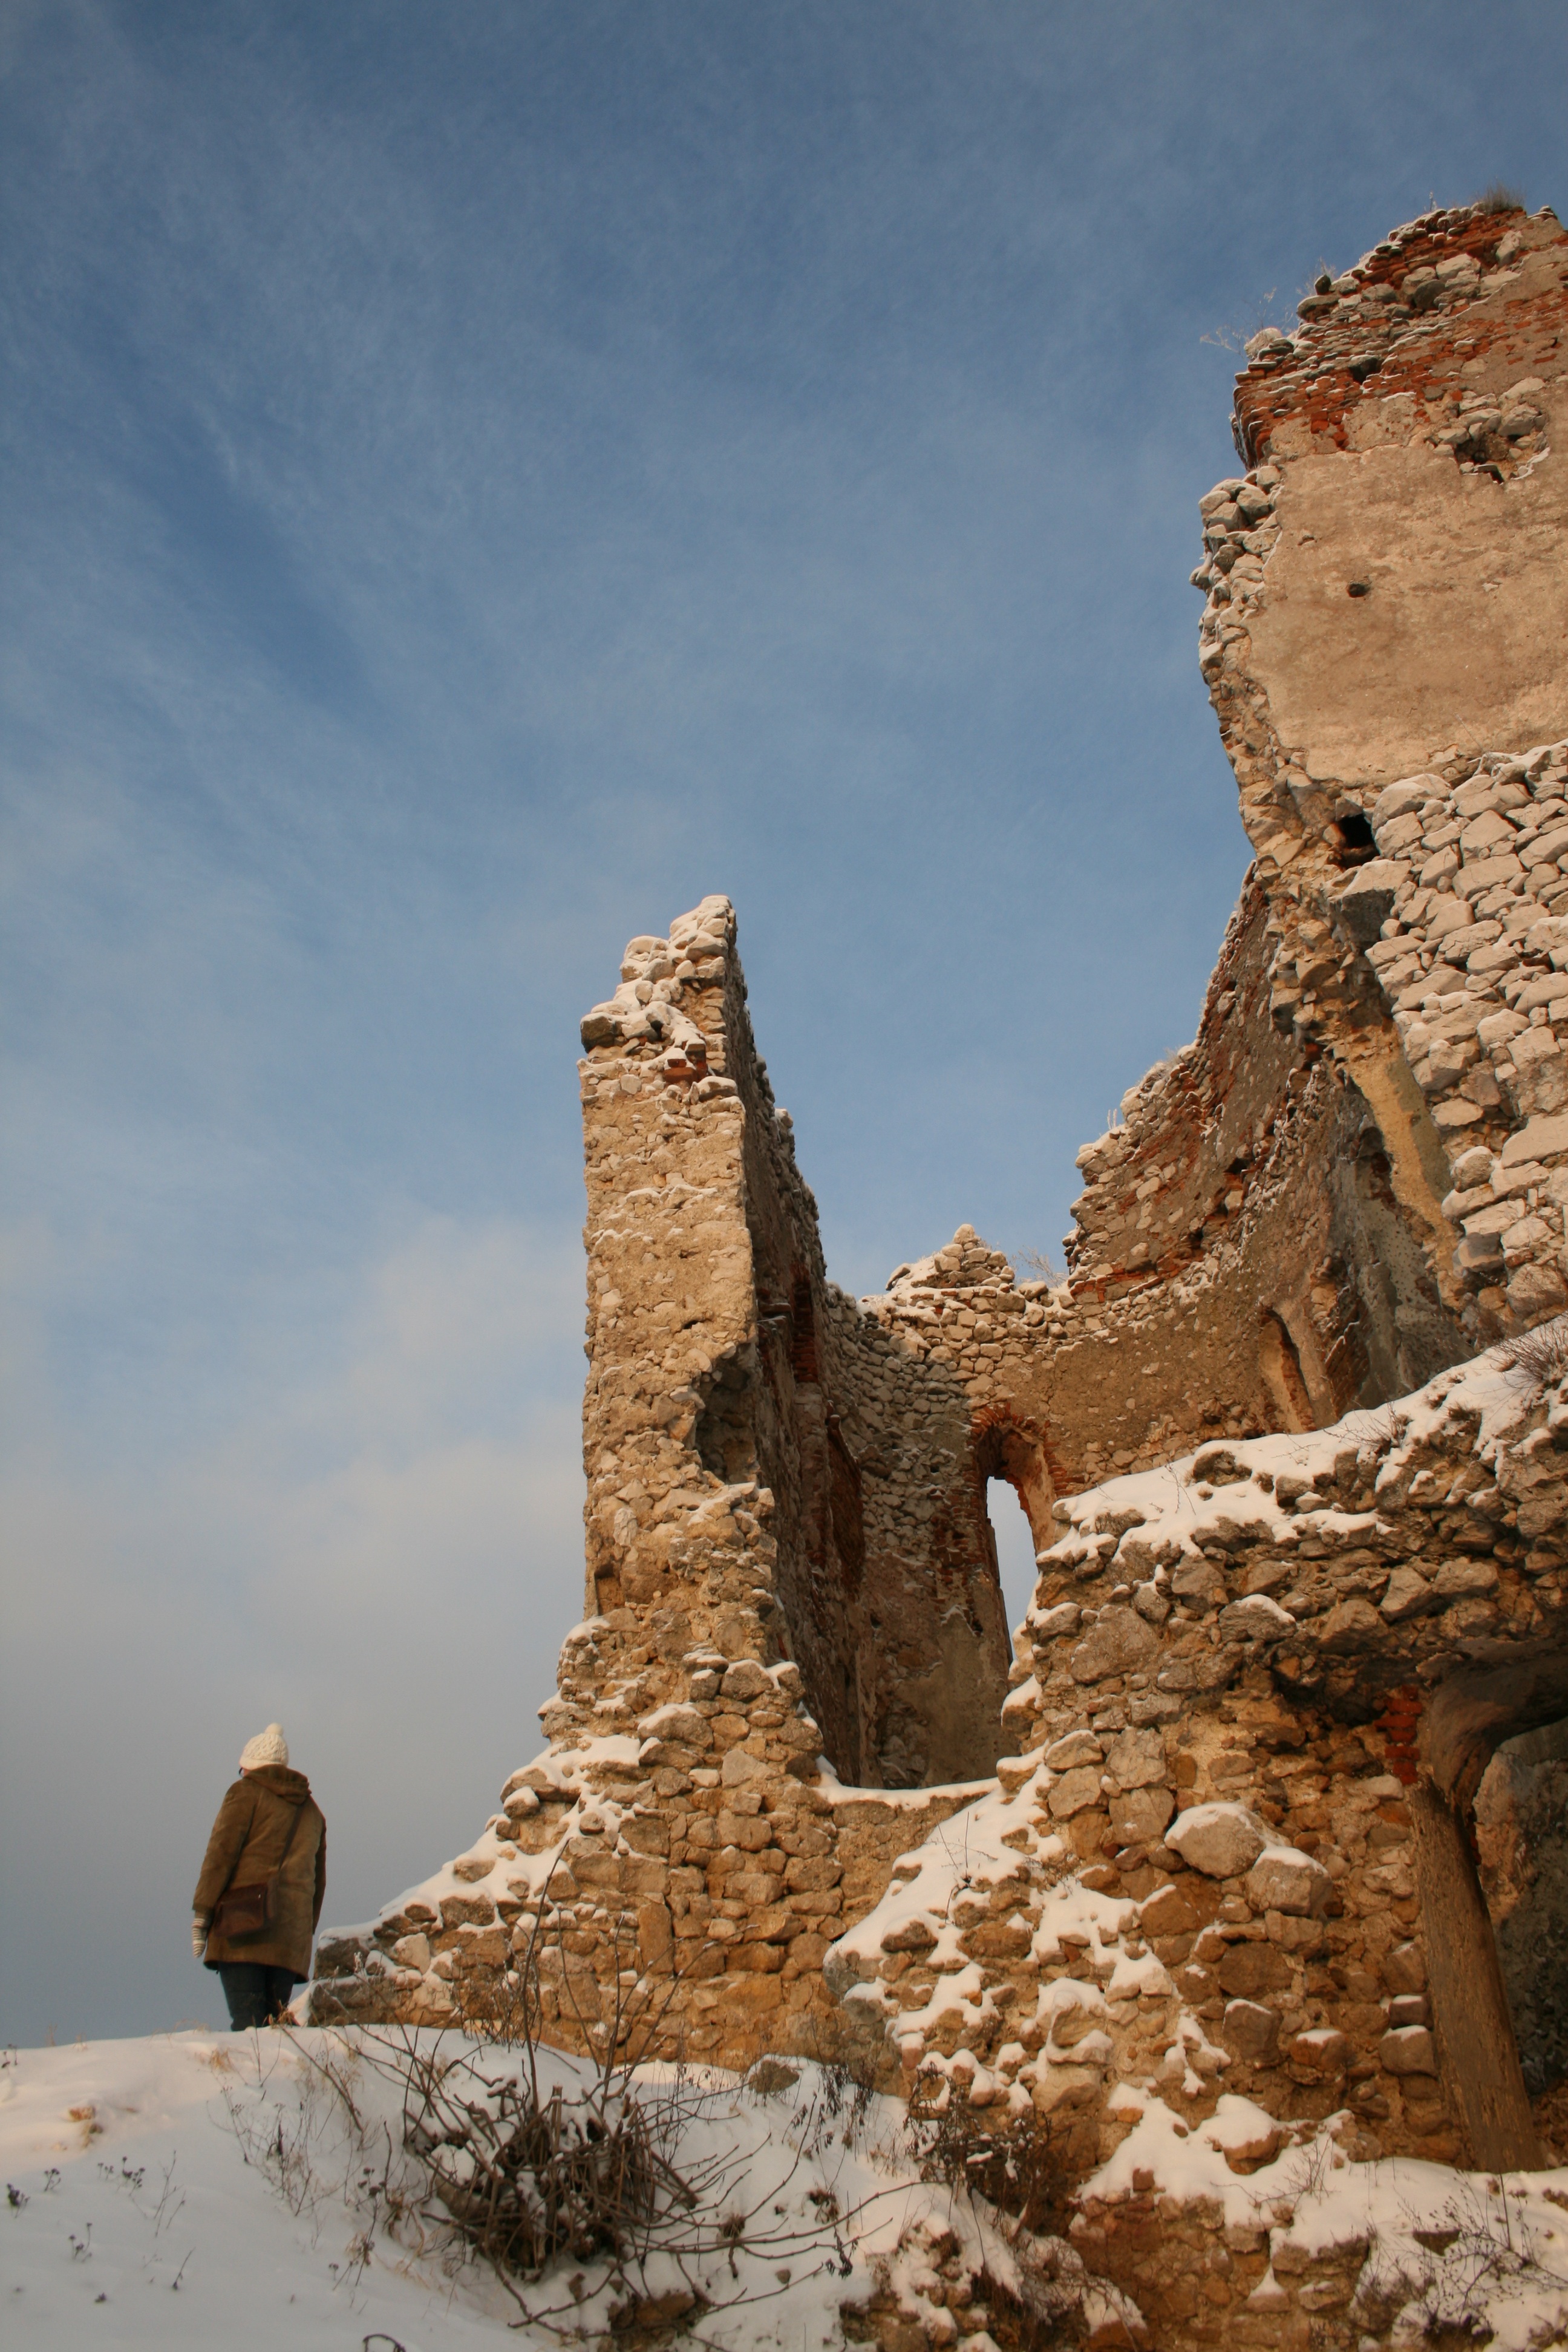
landscape, nature, rock, mountain, snow, winter, desert, valley, stone, monument, formation, arch, terrain, material, rocks, geology, temple, ruins, wadi, monolith, ancient history, natural environment